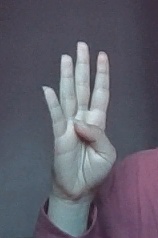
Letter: kaaf